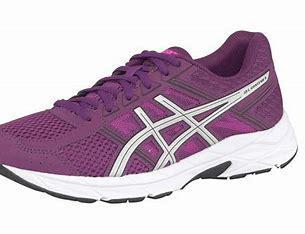
Brand: Asics
Model: Gel Contend 4